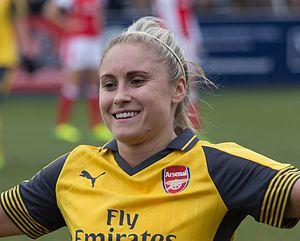
100 Women est une série multi-formats créée en 2013 par la BBC. La série concerne le rôle des femmes au XXIᵉ siècle et inclut des événements à Londres et à Mexico. Après la publication de la liste, l'émission, intitulée BBC's Women Season, est diffusée pendant trois semaines, pendant lesquelles la BBC propose également des rapports en ligne, des débats et des articles sur les femmes. Les femmes du monde entier sont encouragées à participer sur Twitter, en commentant la liste, ainsi que les entretiens et les débats qui suivent sa publication. Une nouvelle liste de lauréates est publiée chaque année depuis 2013.
Stephanie Jayne « Steph » Houghton est une footballeuse internationale anglaise née le 23 avril 1988 à Durham. Actuellement avec Manchester City, elle joue au poste de défenseur ou de milieu défensif.